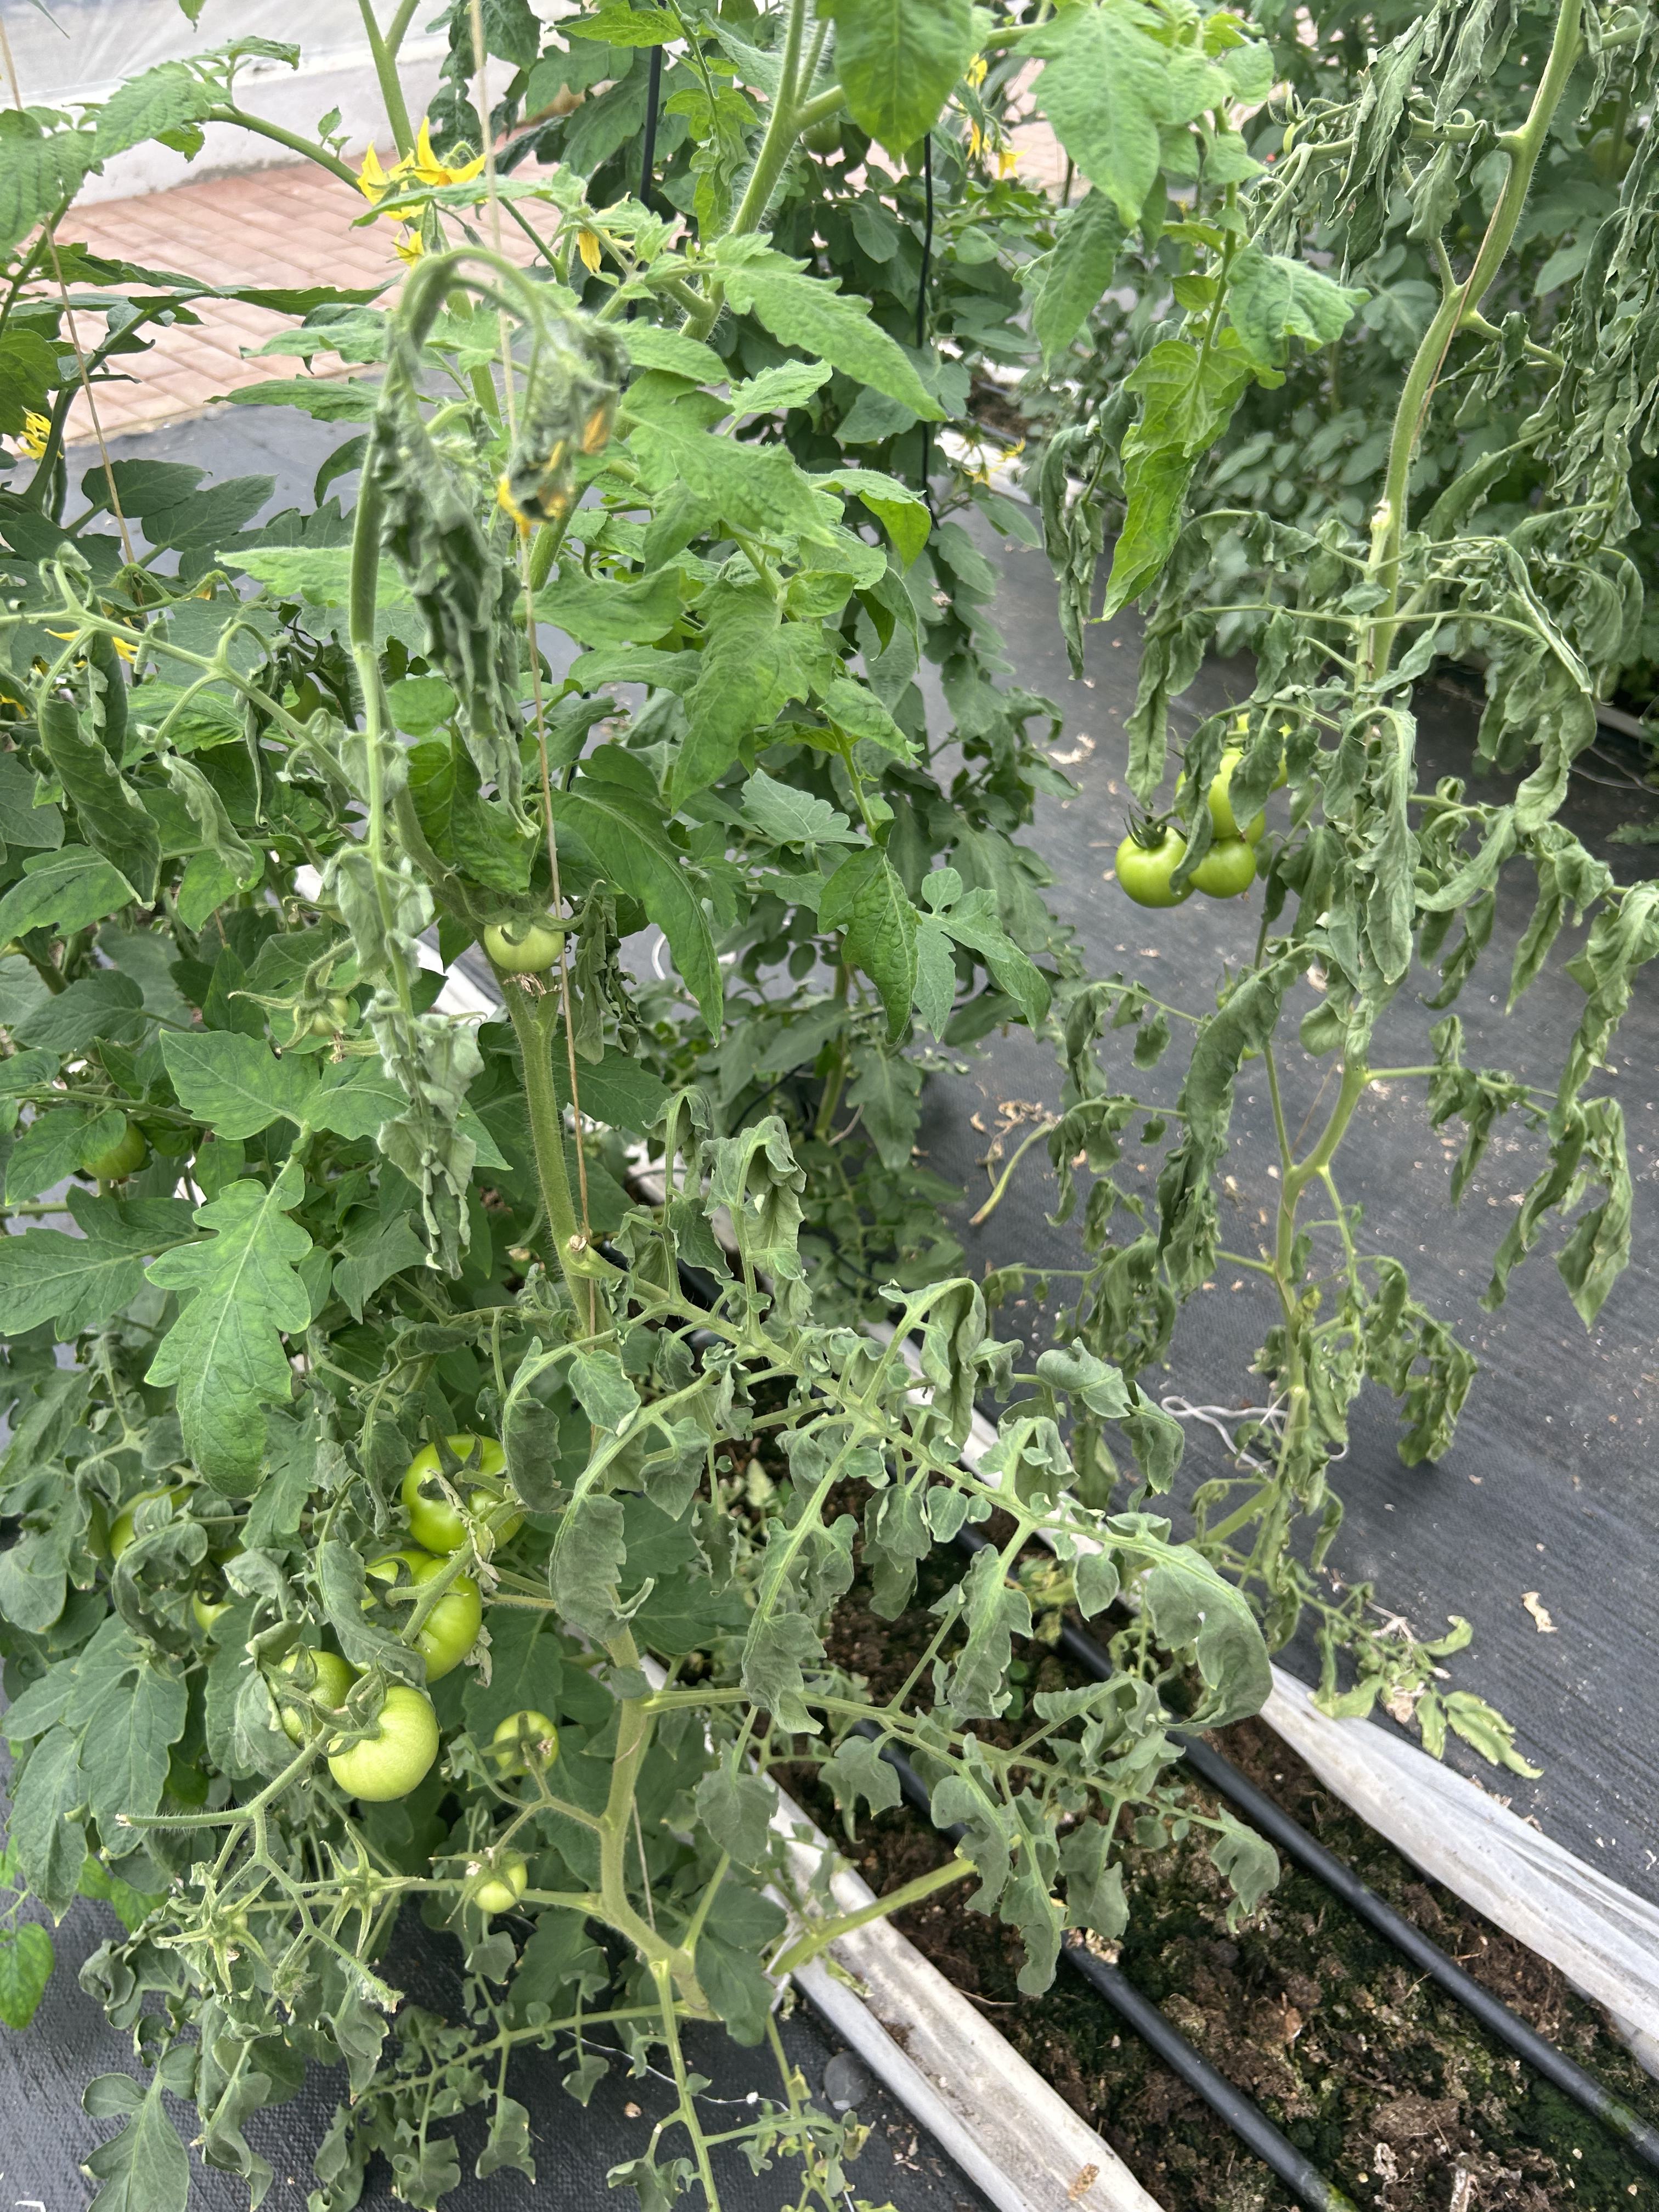
Disease: Wilt